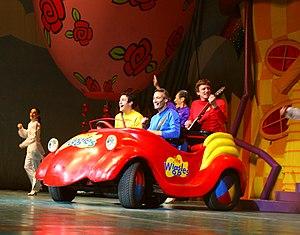
The Wiggles est un groupe britannique–australienne de musique pour enfants formé à Londres et Sydney en 1991.